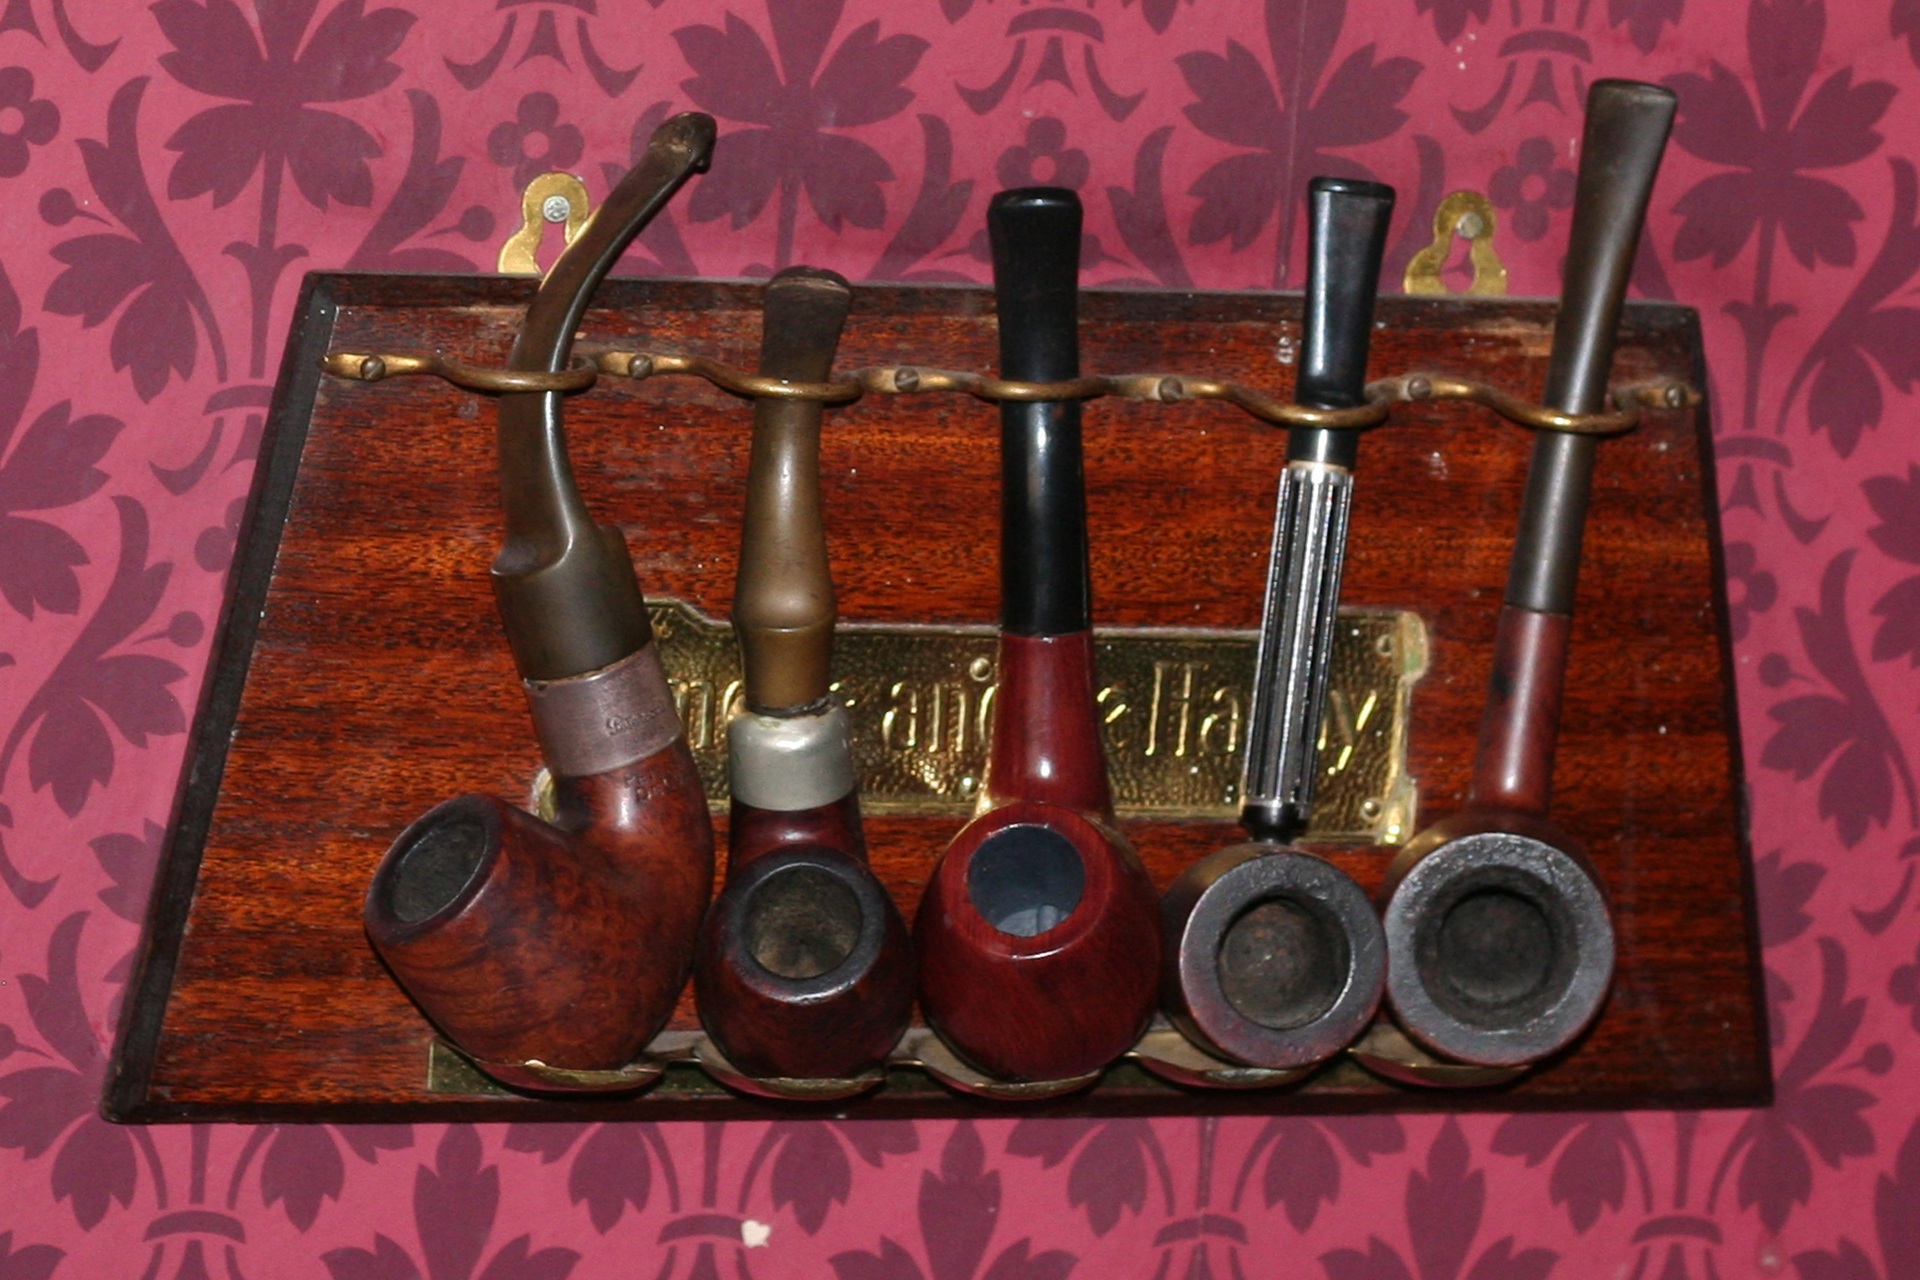
smoking, still life, painting, musical instrument, wine bottle, violin, pipe, vice, detective, unhealthy, sherlock holmes, still life photography, man made object, string instrument, bowed string instrument